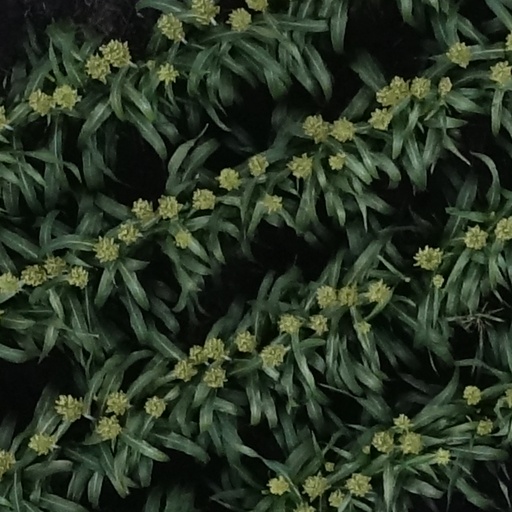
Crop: sorghum